Cristian Ansaldi

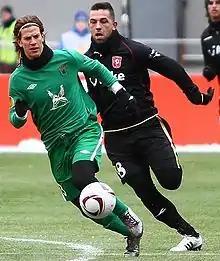
Ansaldi (left) with Rubin Kazan, chased down by Theo Janssen (right) of Twente, February 2011.

In January 2008, he was sold to Rubin Kazan, with whom he won the Russian Premier League in 2008 and 2009.